Rajshri Deshpande

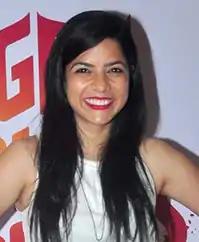
Deshpande in 2015

Rajshri Deshpande is an Indian actress. She gained international recognition for her performance in Pan Nalin's drama film "Angry Indian Goddesses". She then portrayed the title character in Sanal Kumar Sasidharan's "Sexy Durga" and received critical acclaim for her performance in the Netflix series "Sacred Games". In 2023, Deshpande won Best Actress in a Drama Series at the 2023 Filmfare OTT Awards, for her work in "Trial by Fire".